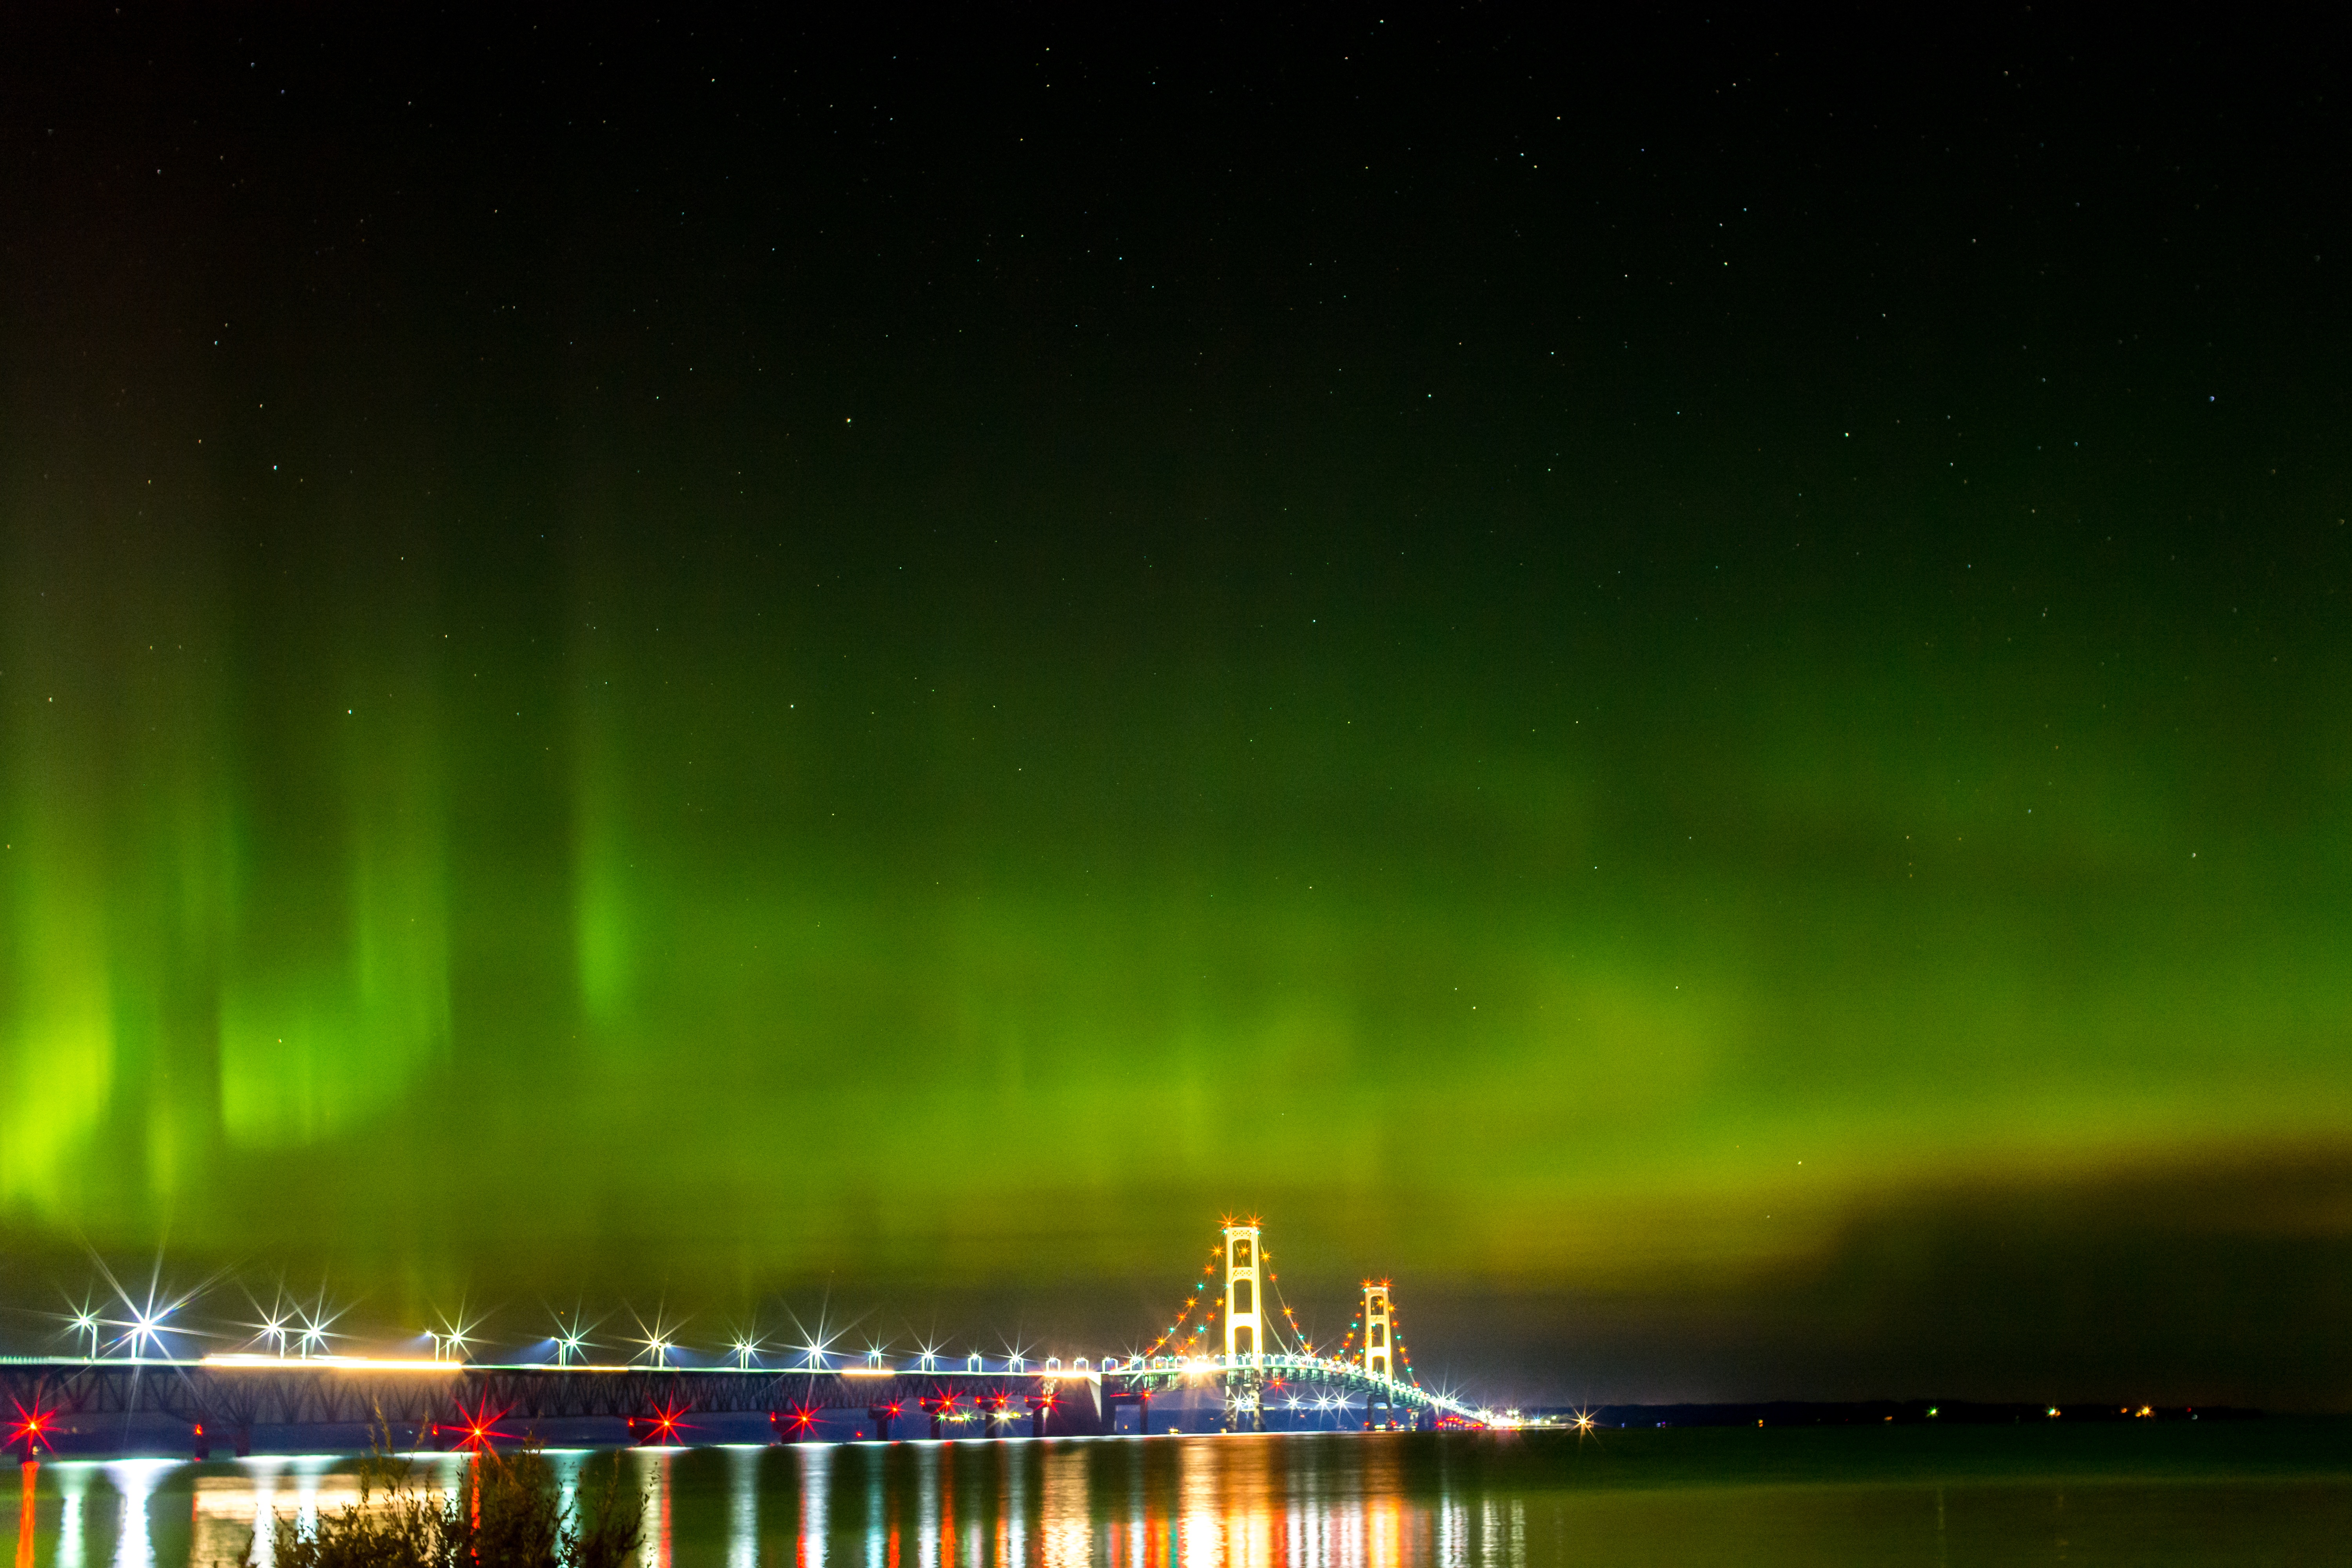
night, atmosphere, scenic, tourism, aurora, aurora borealis, lights, michigan, northern lights, mackinac bridge